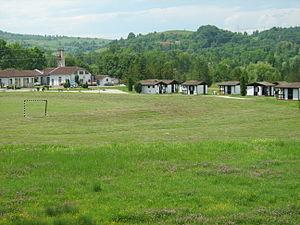
Mlječanica est un village de Bosnie-Herzégovine. Il est situé dans la municipalité de Kozarska Dubica et dans la République serbe de Bosnie. Selon les premiers résultats du recensement bosnien de 2013, il compte 166 habitants.